Drinking water quality in the United States

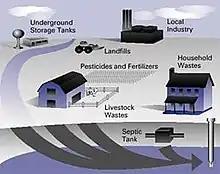
Potential sources of well water contamination

Approximately 13 million households in the US get their drinking water from privately owned wells. Private wells are not regulated by EPA. In general, private well owners are responsible for testing their wells, and some states provide guidance and technical assistance on testing.